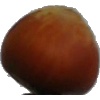
Label: Nut Forest 1